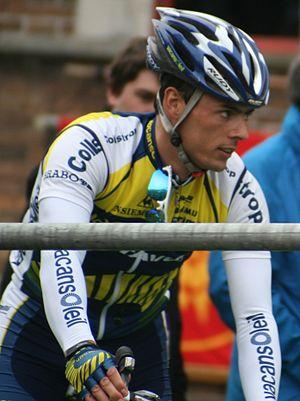
Bjorn Leukemans au départ du Tour des Flandres 2009